South Kyme

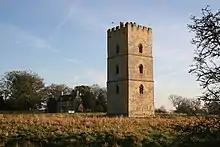
Kyme Tower

On a site to the west of the village stands the Grade I listed Kyme Tower for which the village is best known. This was a mediaeval castle which is believed to have been built between 1339 and 1381 by Gilbert de Umfraville third Earl of Angus and Lord of Kyme. Most of the building was demolished around 1720–1725 leaving only the single ashlar (stone block) tower.